Passport Act of 1782

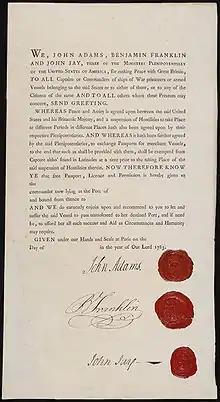
Ministers plenipotentiary passport for the United States to deliberate amity and peace with Great Britain while signing the Treaty of Paris

Passport Act of 1782 was enacted by the Congress of the Confederation on February 11, 1782. The Act was